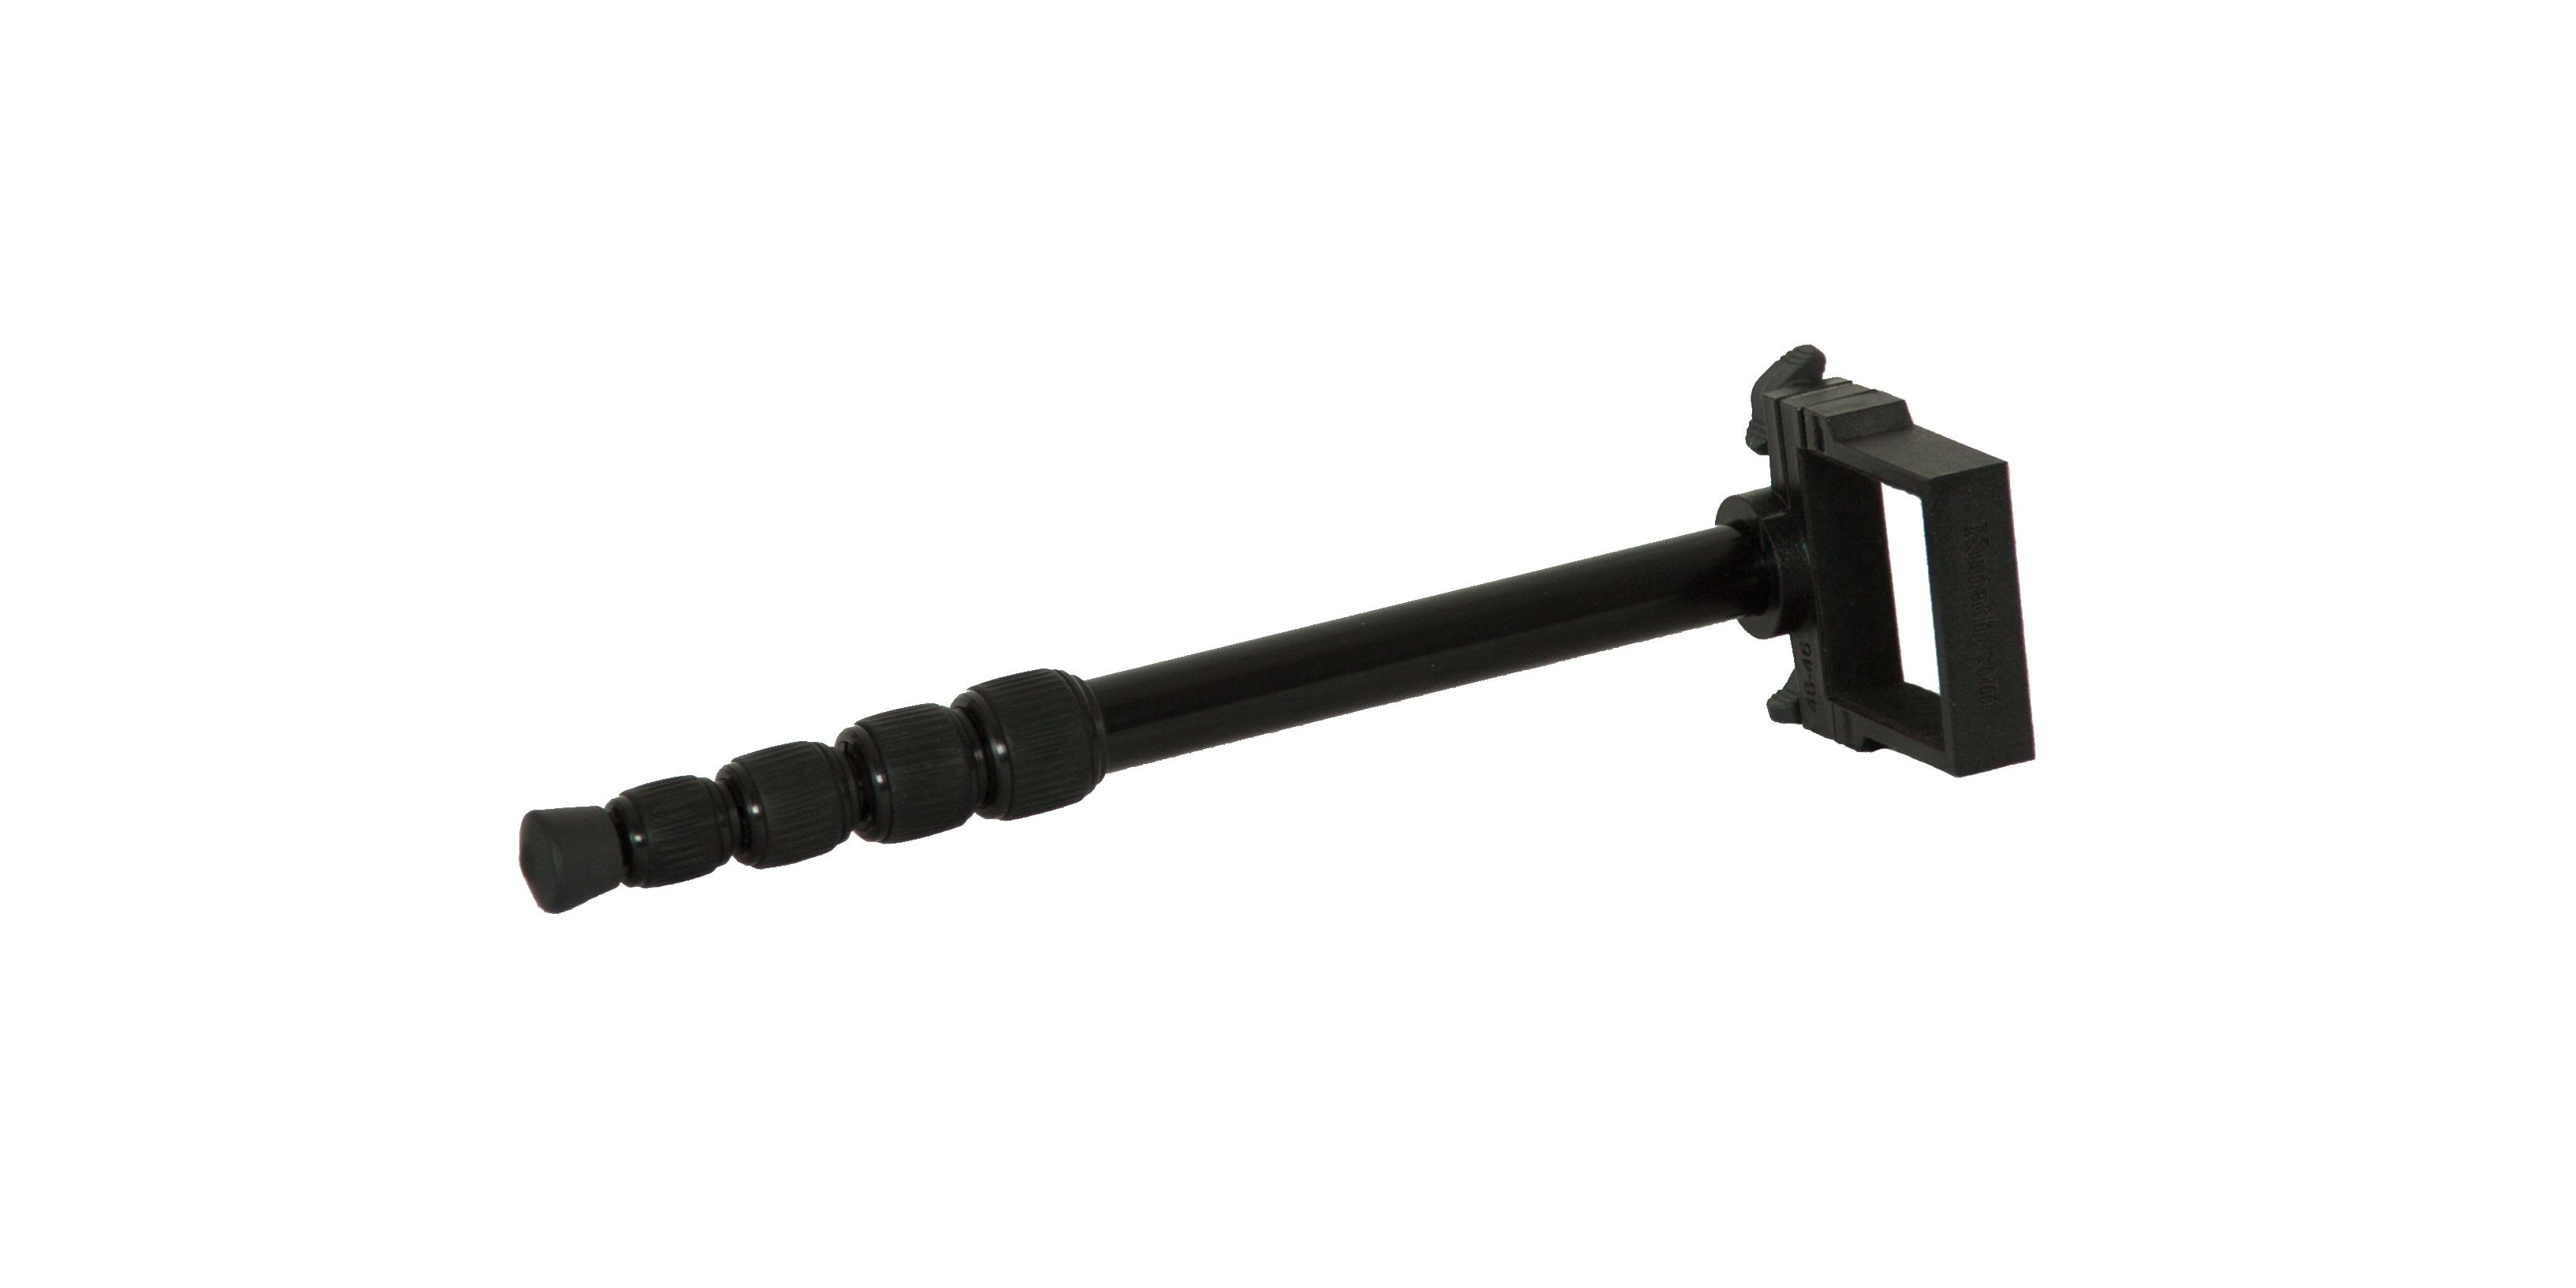
Floor Spikes for Paetzold Recorders by Kunath
Brand: Kunath
Allows you to play while standing without having to hold the weight of the instrument The floor spike attachment is placed over the lower end of the instrument. The spike is clamped onto the included attachment. Telescopic rod can be adjusted anywhere between 4 and 43 inches (10cm-110cm) in height Soft rubber base keeps your instrument securely in place even on smooth floor surfaces and protects delicate floors Sizes Available: tenor, bass, greatbass, contrabass, and subgreatbass
Category: Arts & Entertainment > Hobbies & Creative Arts > Musical Instrument & Orchestra Accessories > Woodwind Instrument Accessories > Recorder Accessories